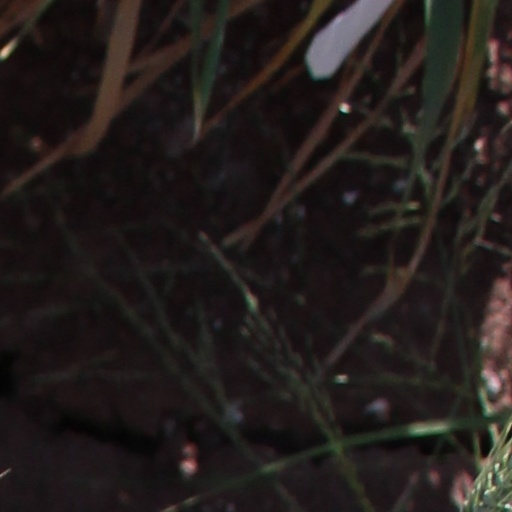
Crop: wheat